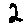
Label: 2